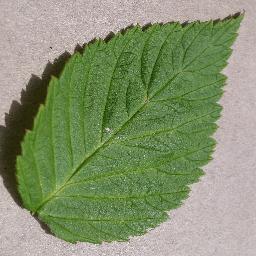
Label: Raspberry___healthy